Jade Empire

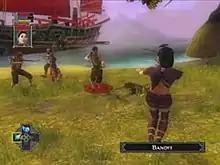
The protagonist faces enemies during an early portion of the game.

"Jade Empire" is an action role-playing game (RPG) in which players take control of a character most frequently dubbed the "Spirit Monk"; the Spirit Monk has six available pre-set character archetypes with different statistics: these statistics are split into health, magic energy (chi) and Focus, used to slow down time during combat or use weapons. The characters are divided into three male and three female characters, with a fourth male character being available in later versions. Exploration is carried out from a third-person perspective through mainly linear or hub-based environments, where quests can be accepted from non-playable characters (NPCs). Completing quests grants rewards of experience points, in-game currency and occasionally fighting techniques. In addition to standard gameplay, players can engage in a shoot 'em up mini-game with a flying machine, earning items and additional experience.